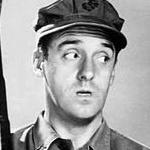
Age: 42